Bradley F. Granger

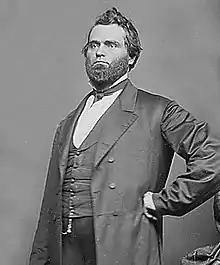
Granger circa 1862

Bradley Francis Granger (March 12, 1825 – November 4, 1882) was an American politician and a United States Representative from the U.S. state of Michigan.